Red–Green Alliance (Denmark)

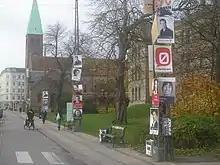
Election posters, including Red–Green Alliance, at the parliamentary elections in 2007.

The party was formed in 1989 as an electoral alliance of three left-wing parties: Left Socialists (VS), Communist Party of Denmark (DKP), and Socialist Workers Party (SAP). Originally the plan was to unite these parties alongside The Greens (De Grønne), Common Course, and Humanist to form a broad-based progressive movement, but this did not materialize. A fourth party, the Communist Workers Party (KAP), succeeded in joining the alliance in 1991, but its involvement was vetoed a year later by DKP.